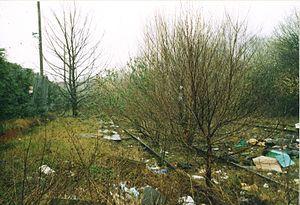
La politique des Beeching cuts est un programme de réduction et de restructuration du réseau ferroviaire britannique. Il a été adopté sur la base de deux rapports, The Reshaping of British Railways et The Development of the Major Railway Trunk Routes, du baron Richard Beeching.